Chitin: I

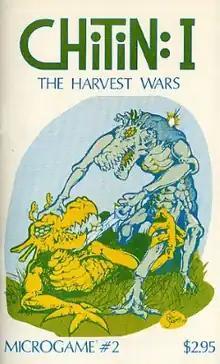
1st edition cover (1977), with artwork by Jennell Jaquays

Chitin: I is a science fiction microgame published by Metagaming Concepts in 1977 in which bands of intelligent insects vie for resources.